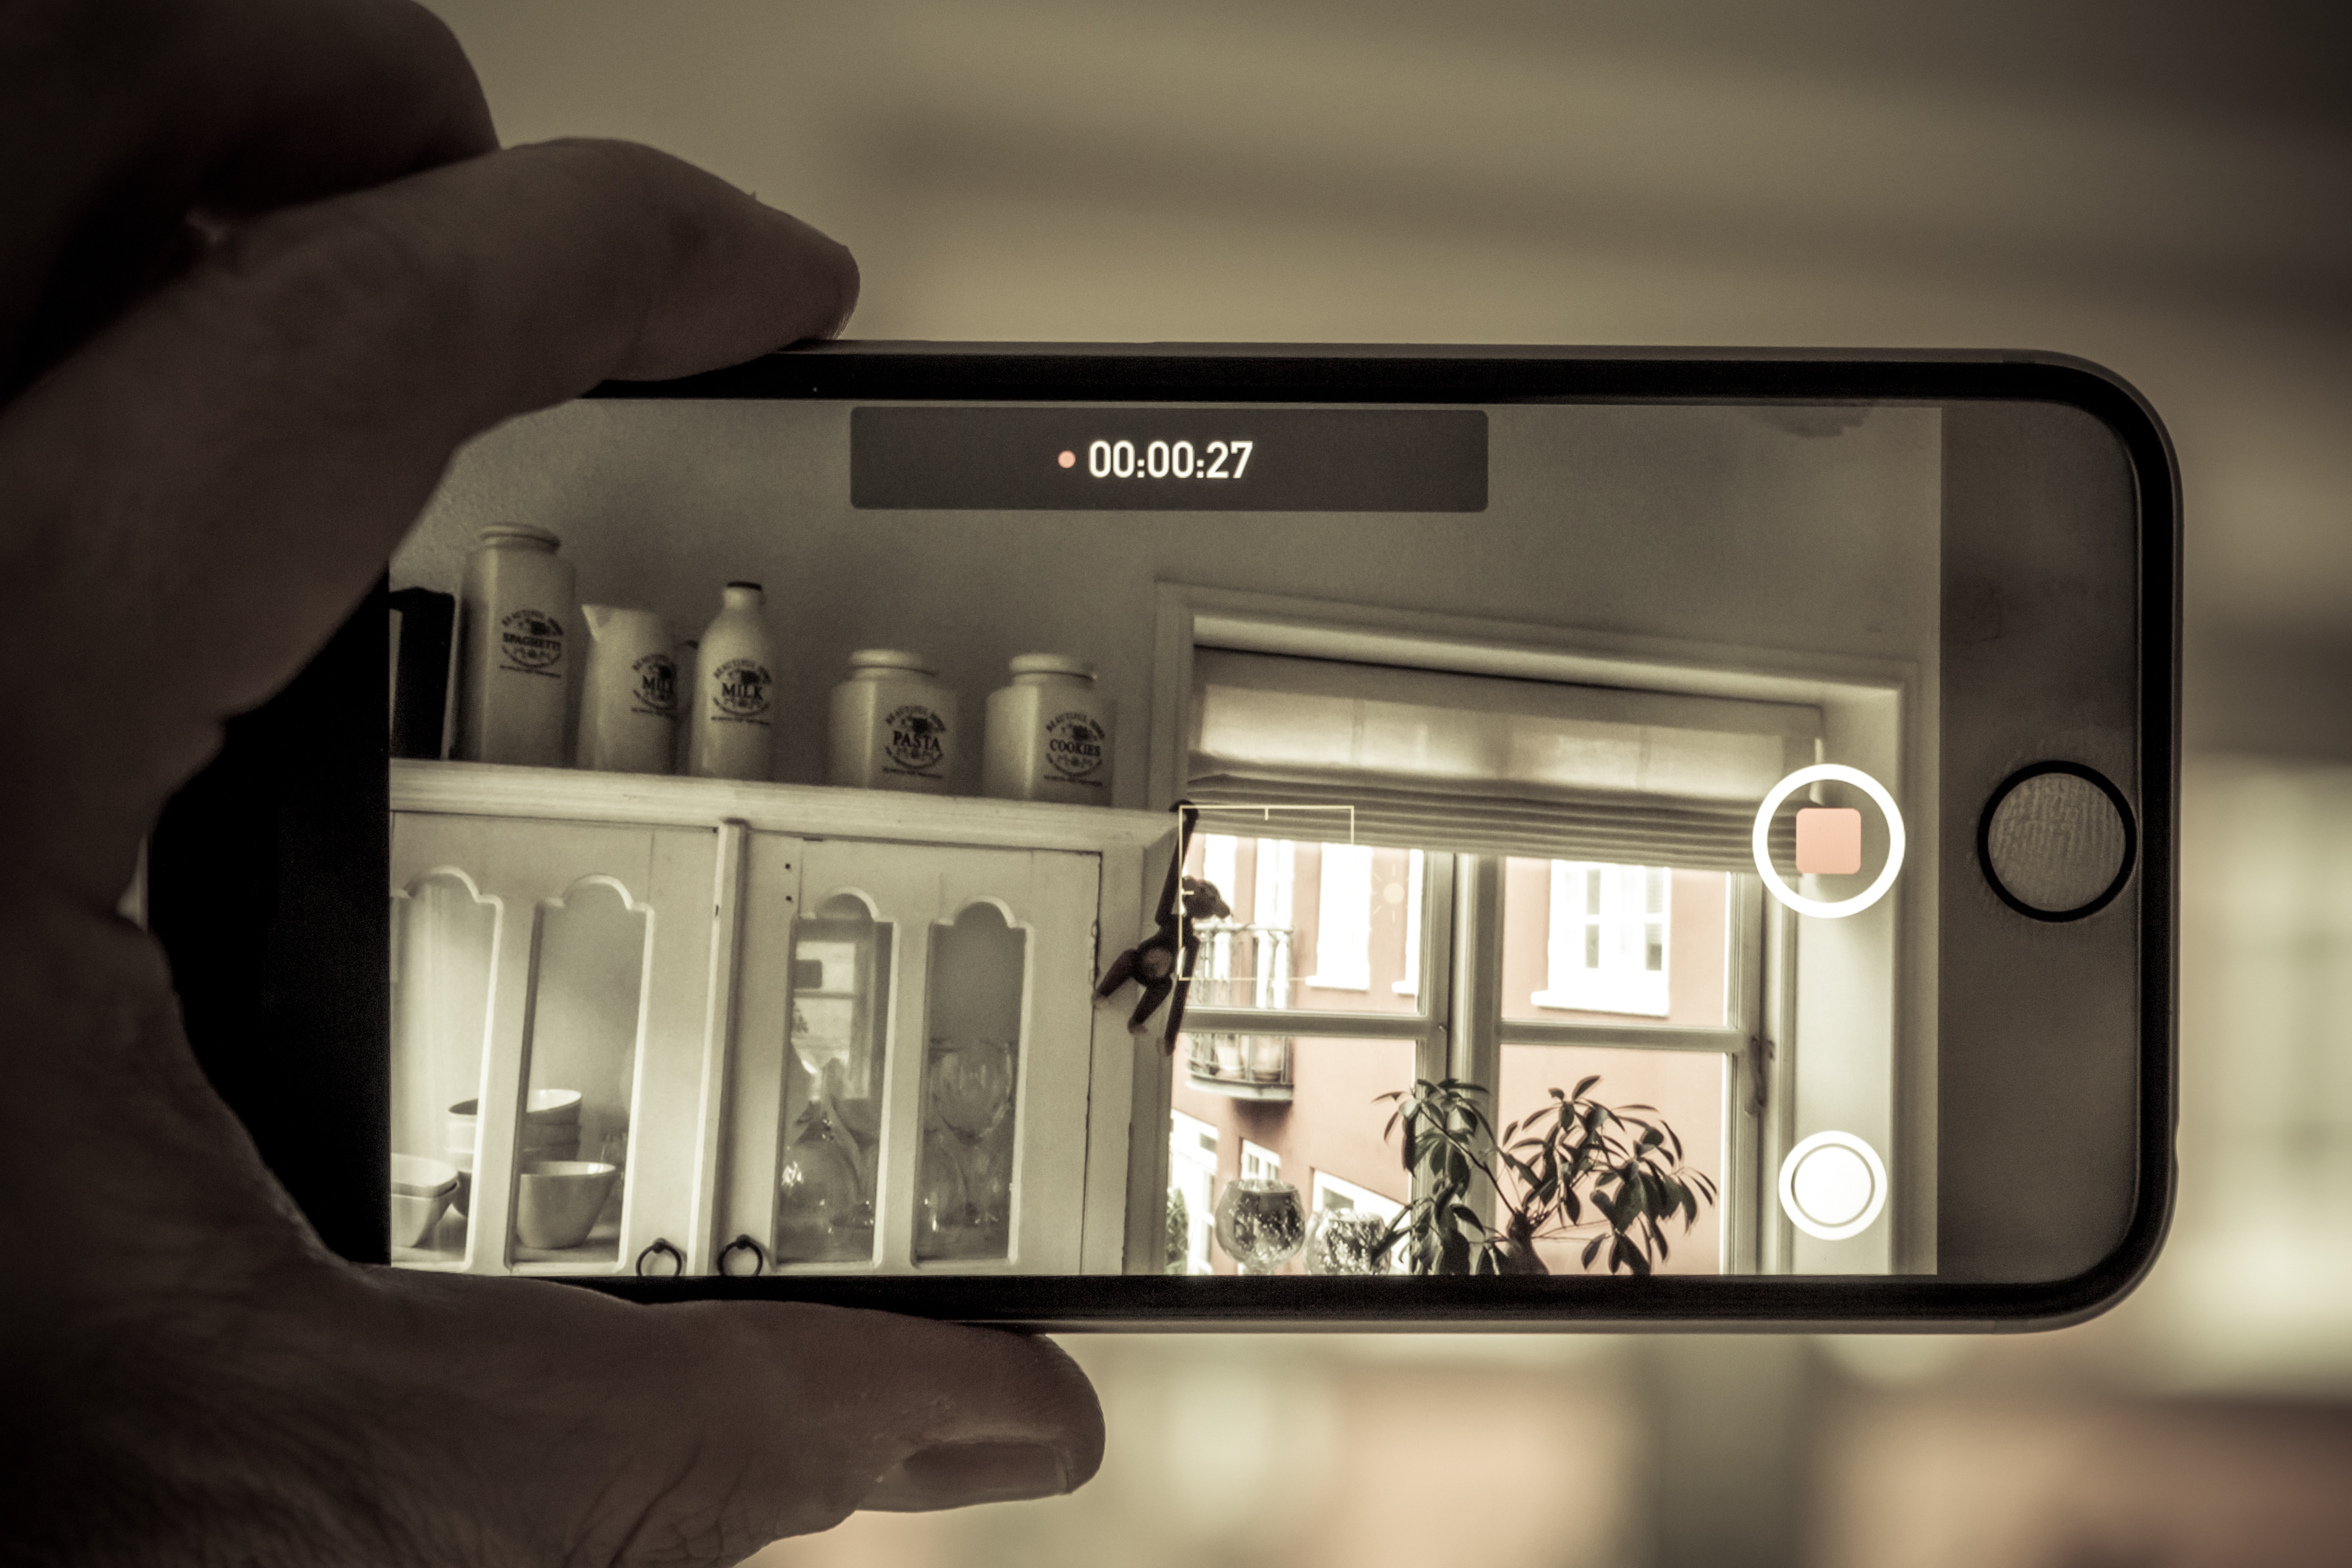
gadget, television, electronics, design, screenshot